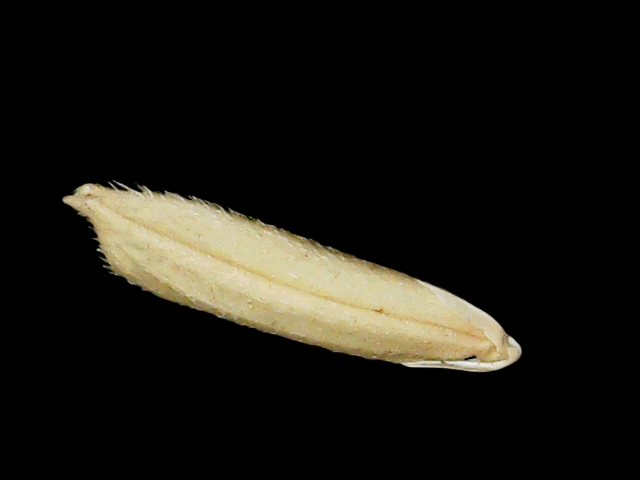
Rice variety: Binadhan14